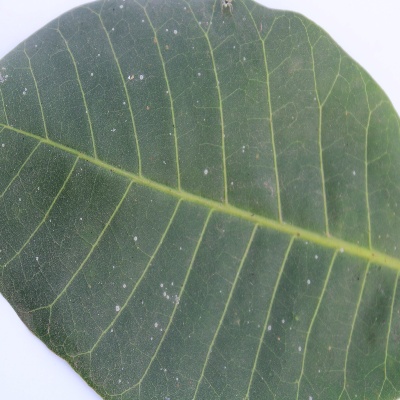
Crop: Cashew
Condition: red rust